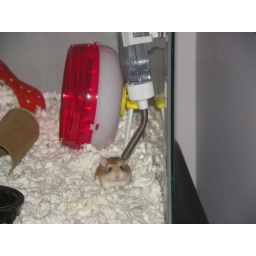
For some reason he chooses to sleep under his water bottle